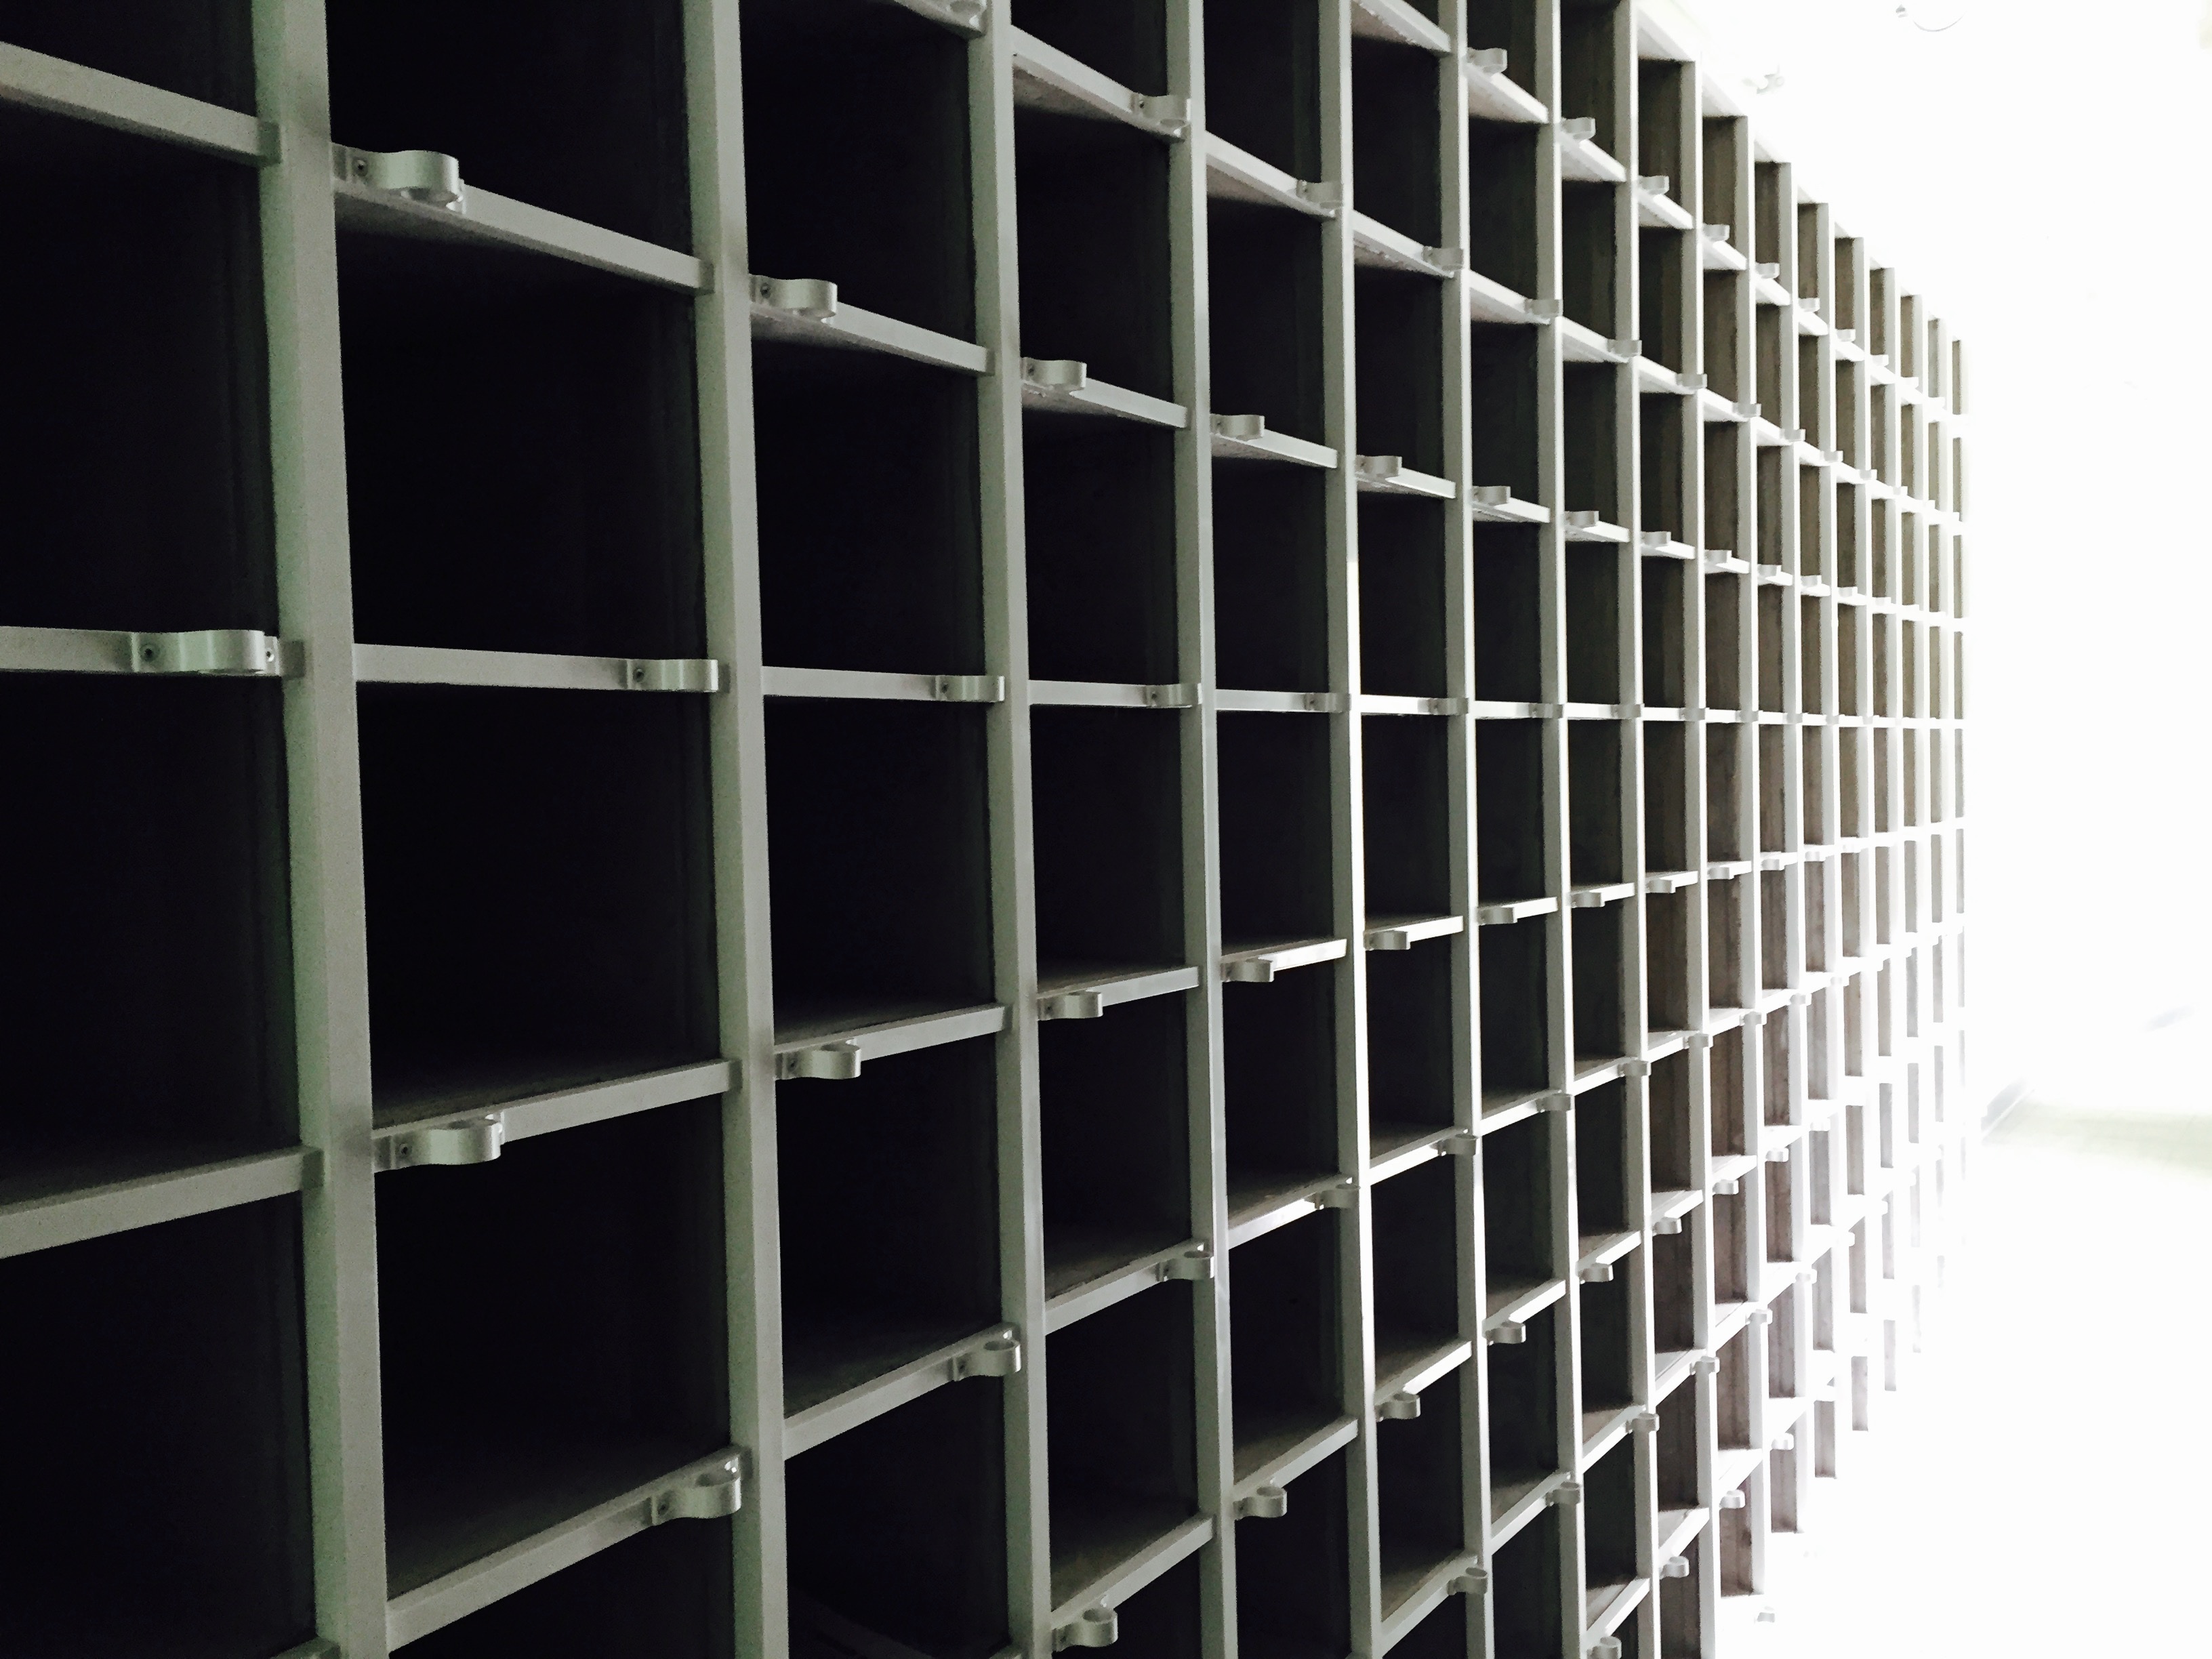
wall, line, furniture, interior design, window covering